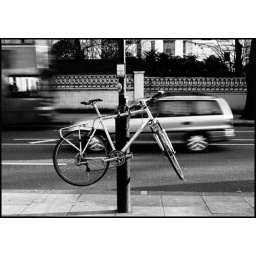
Bicycle bondage in Holland Park. Naughty bike handcuffed to a lamp standard. That'll teach it.